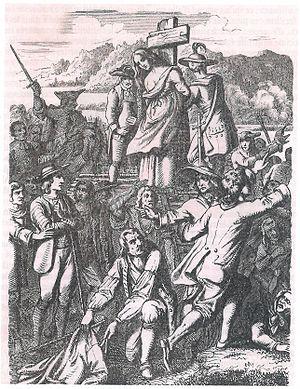
Femme suisse accusée de sorcellerie et condamnée au bûcher (gravure, vers 1700)
Michée Chauderon est la dernière femme exécutée à Genève pour sorcellerie, le 6 avril 1652. Son cas est emblématique de celui de femmes accusées de sorcellerie, et le déroulement de son procès manifeste, selon Michel Porret, un basculement dans la façon dont on envisage en Occident le rapport à la sorcellerie et plus largement à l'interaction entre les figures du mal et les vivants.
La chasse aux sorcières est la poursuite, la persécution et la condamnation systématique et en masse de personnes accusées de pratiquer la sorcellerie. Si la condamnation des pratiques de sorcellerie se rencontre à toutes les époques et dans toutes les civilisations, cette chasse aux sorcières du Moyen Âge tardif et surtout de la Renaissance est particulière par la croyance en un complot organisé de sorcières se réunissant en sabbat pour détruire la chrétienté en faisant un pacte avec le diable, et par la persécution et la traque massive de ces prétendues sorcières.